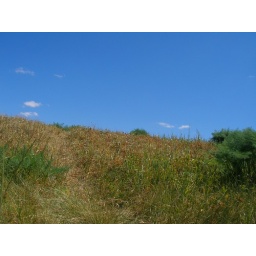
Pity the grass wasn't better fed, more green would have looked better against that glorious blue sky!